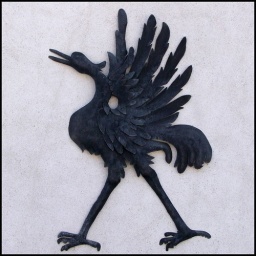
The grue (crane), the bird from which the region takes its name. This was on a wall in medieval Gruyeres.